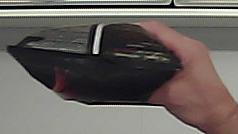
Product: lays_chill